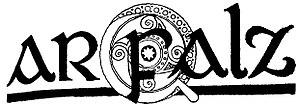
logo du journal Ar Falz en décembre 1935
Ar Falz est une organisation bretonne progressiste et laïque, créée pour développer et favoriser l'enseignement du breton. C'est également le nom de la revue publiée par cette association.
Yann Sohier de son nom breton, né le 10 septembre 1901 à Loudéac et mort le 21 mars 1935 à Plourivo, est un instituteur, militant de la langue bretonne et internationaliste. Il est le père de Mona Ozouf, née en 1931.